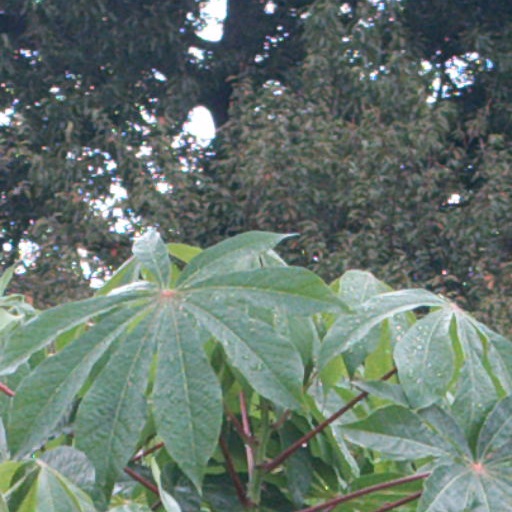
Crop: cassava